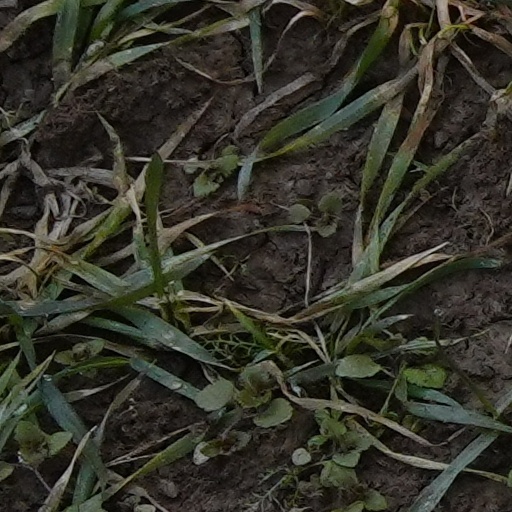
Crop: wheat